Trethurffe, Ladock

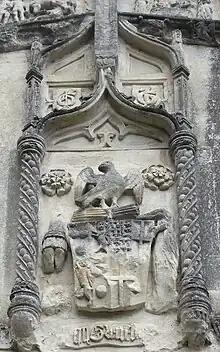
Arms of William Courtenay, 10th Earl of Devon (died 1511), of Tiverton Castle, above the south porch of St Peter's Church, Tiverton, next to the Castle.

The Trethurffes' inheritance of part of the Courtenay estates was supposedly foretold by the "Courtenay Faggot" being "againe sub-divided into other twayne". The "Courtenay Faggot" was a mysterious naturally mis-shapen piece of wood split at the ends into four sticks, one of which again split into two, supposedly kept as a valued possession by the Courtenay Earls of Devon. It was later interpreted as an omen of the end of the line of Courtenay Earls of Devon via four heiresses. It was seen by the Cornish historian Richard Carew (died 1620) when visiting Hall in the parish of Lanteglos-by-Fowey, Cornwall, then the dower house of Margaret Reskimer, the widow of Sir William Mohun (died 1588), MP, of Hall, the great-grandson of Elizabeth Courtenay, who described it in his "Survey of Cornwall" as follows: